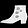
Label: Ankle boot